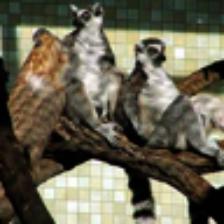
Label: NonHuman